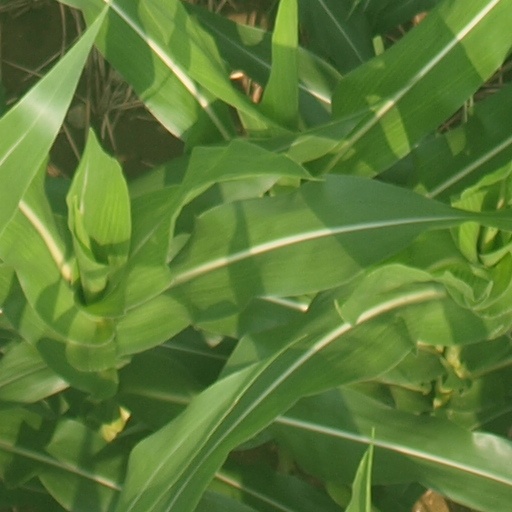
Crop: maize; corn